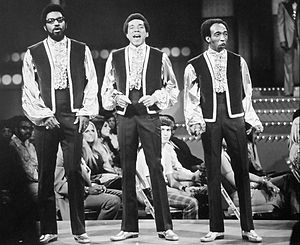
The Miracles / Historie / Navneændring: Smokey Robinson & the Miracles: 1965–1972
Smokey Robinson and The Miracles i 1970 under tv-optræden i Smokey Robinson Show.
"The Miracles er en amerikansk rhythm and blues gruppe fra Detroit, Michigan. The Miracles var den første gruppe på pladeselskabet Motown Records, der opnåede større succes. The Miracles' single ""Shop Around"" blev Motowns første millionsælgende hitsingle og gruppen identificerede i høj grad Motown op gennem 1960'erne. I samme periode blev The Miracles' oprindelige forsanger og grundlægger Smokey Robinson en af historiens mest succesfulde sangskrivere og pladeproducere.